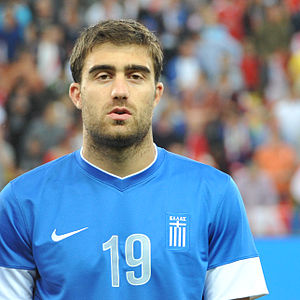
Sokratis Papastathopoulos
Sokratis Papastathopoulos er en græsk fodboldspiller, der spiller som midterforsvarer eller højre back i den Engelske For Arsenal .Tidligere har han optrådt for de græske klubber AEK Athen og Niki Volou samt for en anden italiensk klub, AC Milan.